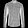
Label: Shirt